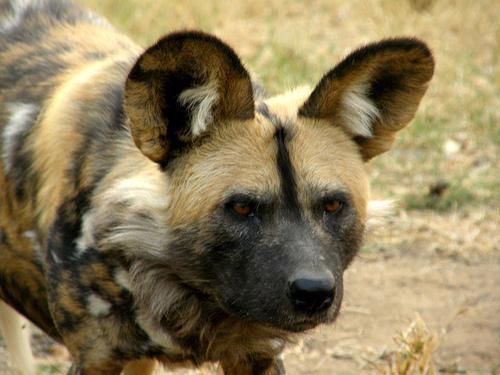
African_hunting_dog